Tropical Storm Norman (2006)

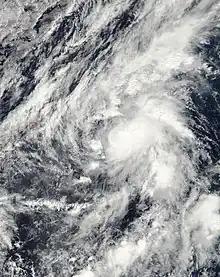
Tropical Storm Norman near peak intensity on October 9

Tropical Storm Norman was a weak tropical cyclone that brought heavy rainfall to southwestern Mexico in October 2006. The fifteenth named storm of the 2006 Pacific hurricane season, Norman developed on October 9 from a tropical wave well to the southwest of Mexico. Unfavorable conditions quickly encountered the system, and within two days of forming, Norman dissipated as its remnants turned to the east. Thunderstorms gradually increased again, as it interacted with a disturbance to its east, and on October 15 the cyclone regenerated just off the coast of Mexico. The center became disorganized and quickly dissipated, bringing a large area of moisture which dropped up to of rainfall to southwestern Mexico. Rainfall from the storm flooded about 150 houses, of which 20 were destroyed. One person was injured, and initially there were reports of two people missing due to the storm; however, it was not later confirmed.